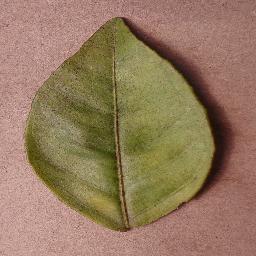
Label: Orange___Haunglongbing_(Citrus_greening)